Homo erectus

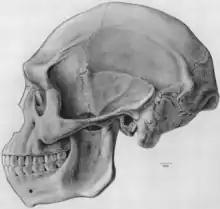
Franz Weidenreich's reconstruction of the "H. e. soloensis" skull

"H. erectus" evolved in Africa from a population of "H. habilis" and they coexisted for about half a million years. The oldest identified "H. erectus" specimen is a 2.04 million year old skull, DNH 143, from Drimolen, South Africa, coexisting with the australopithecine "Paranthropus robustus". "H. erectus" dispersed out of Africa soon after evolution, the earliest recorded instances being "H. e. georgicus" 1.78 to 1.85 million years ago in Georgia and the Indonesian Mojokerto and Sangiran sites 1.6 to 1.8 million years ago. Populations may have pushed into northwestern Europe at around the same time. While "H. erectus" is usually considered the first hominin to leave Africa, 2.48 and 2.1 million year old stone tools from respectively Zarqa Valley, Jordan, and Shangchen, China, could indicate earlier species left as well. Since "H. erectus" was first defined in East Asia, those populations are sometimes distinguished as "H. erectus sensu stricto" ("in the strict sense"), and African and West Eurasian populations as "H. erectus sensu lato" ("in the broad sense"), but this may not reflect how these populations are actually related to each other.